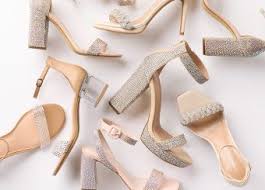
Label: Clog